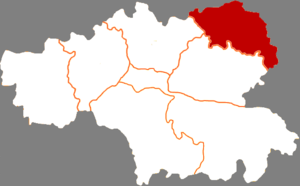
Le xian autonome hui de Zhangjiachuan est un district administratif de la province du Gansu en Chine. Il est placé sous la juridiction de la ville-préfecture de Tianshui.